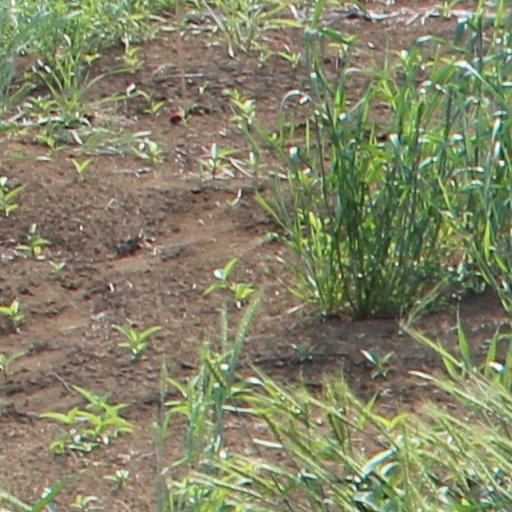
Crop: wheat